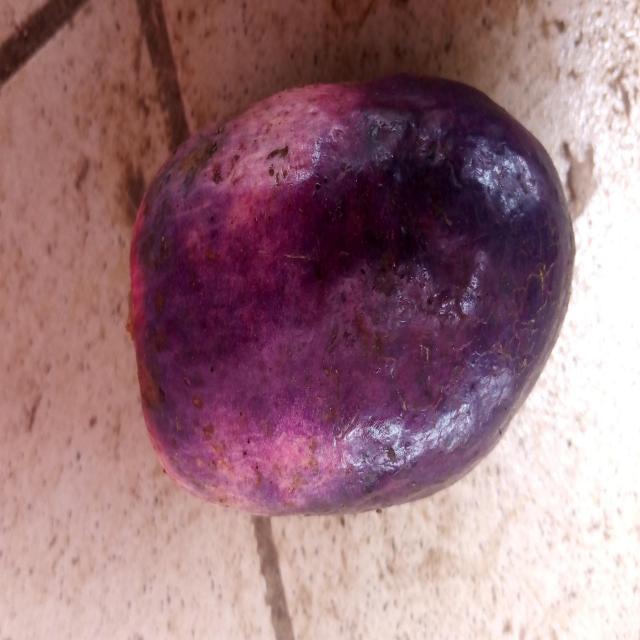
Plum grade: unaffected